Boss (TV series)

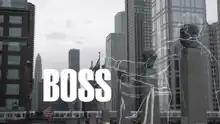

Boss is an American political drama television series created by Farhad Safinia. The series stars Kelsey Grammer as Tom Kane, the mayor of Chicago, who has recently been diagnosed with Lewy body dementia, a degenerative neurological disorder.